Capture of Sedalia

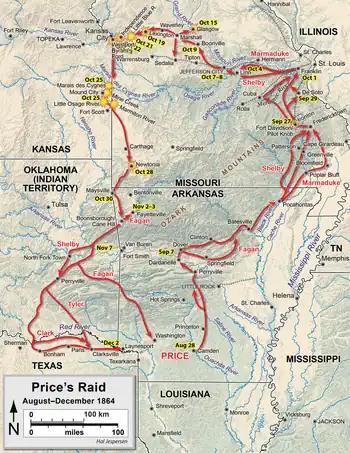
Map of Price's Raid

By the beginning of September 1864, events east of the Mississippi River, especially the Confederate defeat in the Atlanta campaign, gave Abraham Lincoln, who supported continuing the war, an edge in the 1864 United States Presidential Election over George B. McClellan, who promoted a war-ending armistice that would preserve slavery. Meanwhile, in the Trans-Mississippi Theater, the Confederates had defeated Union attackers in the Red River campaign in Louisiana in March through May. As events east of the Mississippi turned against the Confederates, General Edmund Kirby Smith, commander of the Trans-Mississippi Department, was ordered to transfer the infantry under his command to the fighting in the Eastern and Western Theaters. However, this proved to be impossible, as the Union Navy controlled the Mississippi River, preventing a large scale crossing.